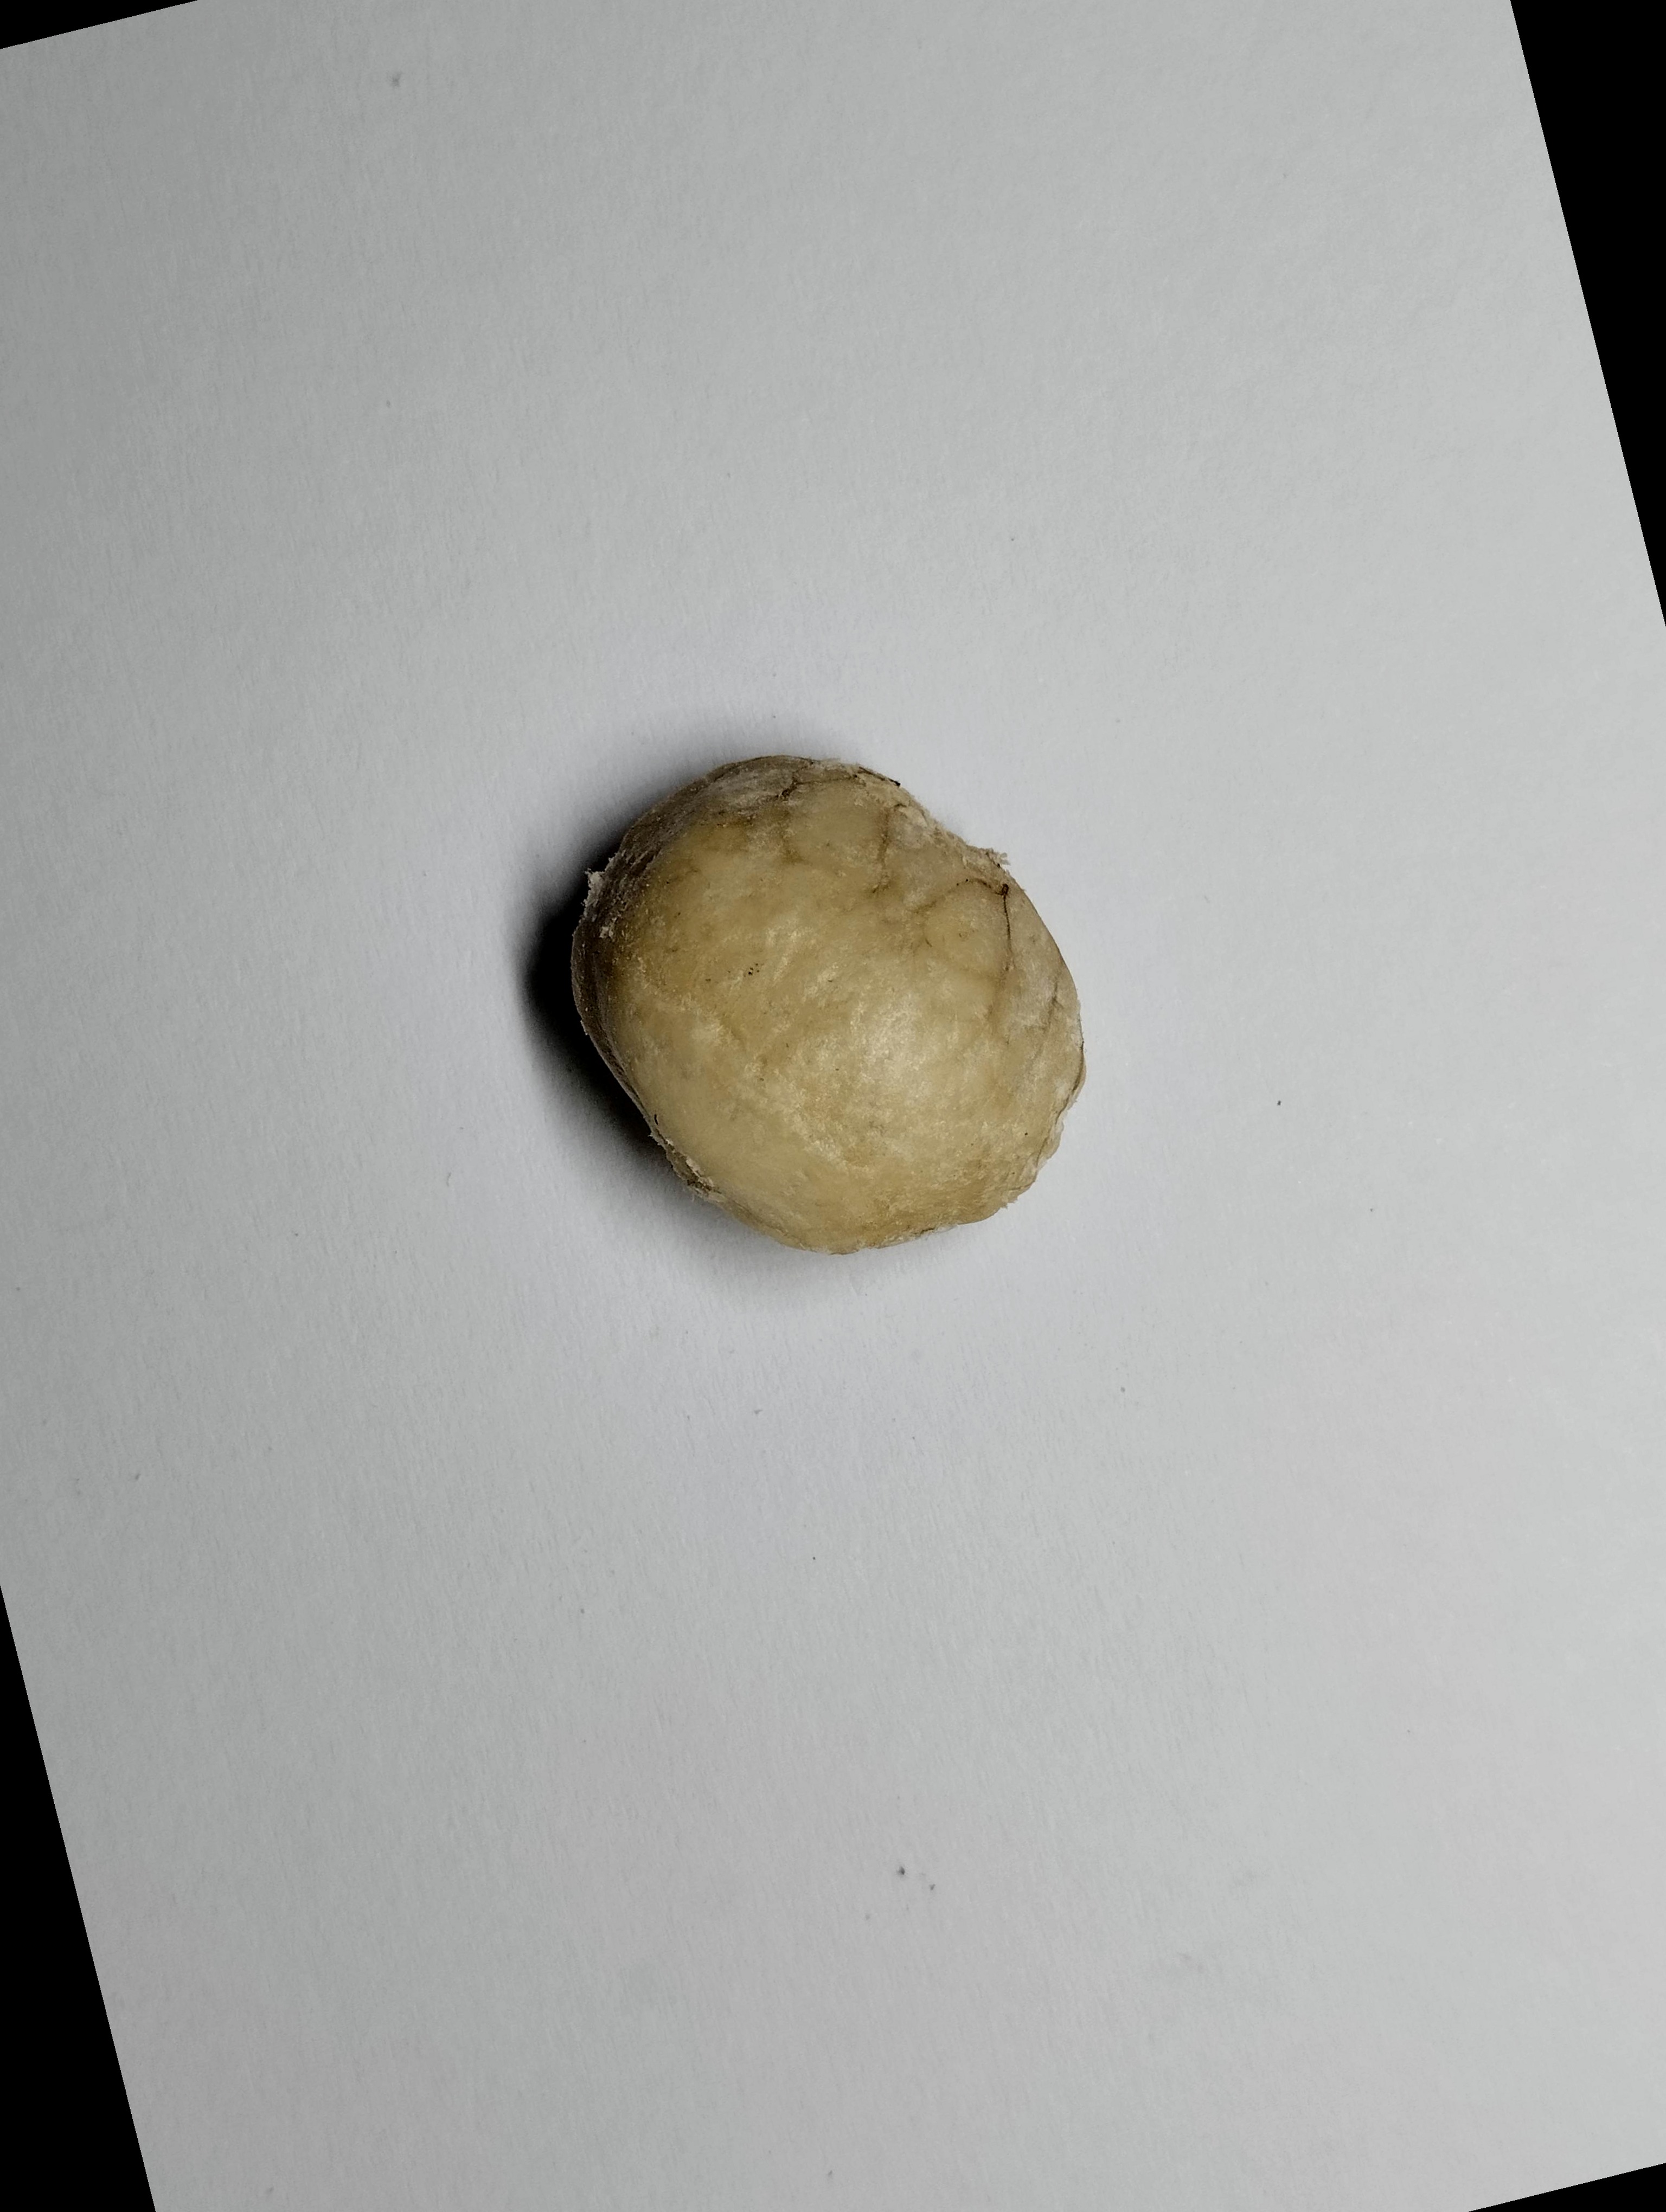
Label: bagus (good seed)